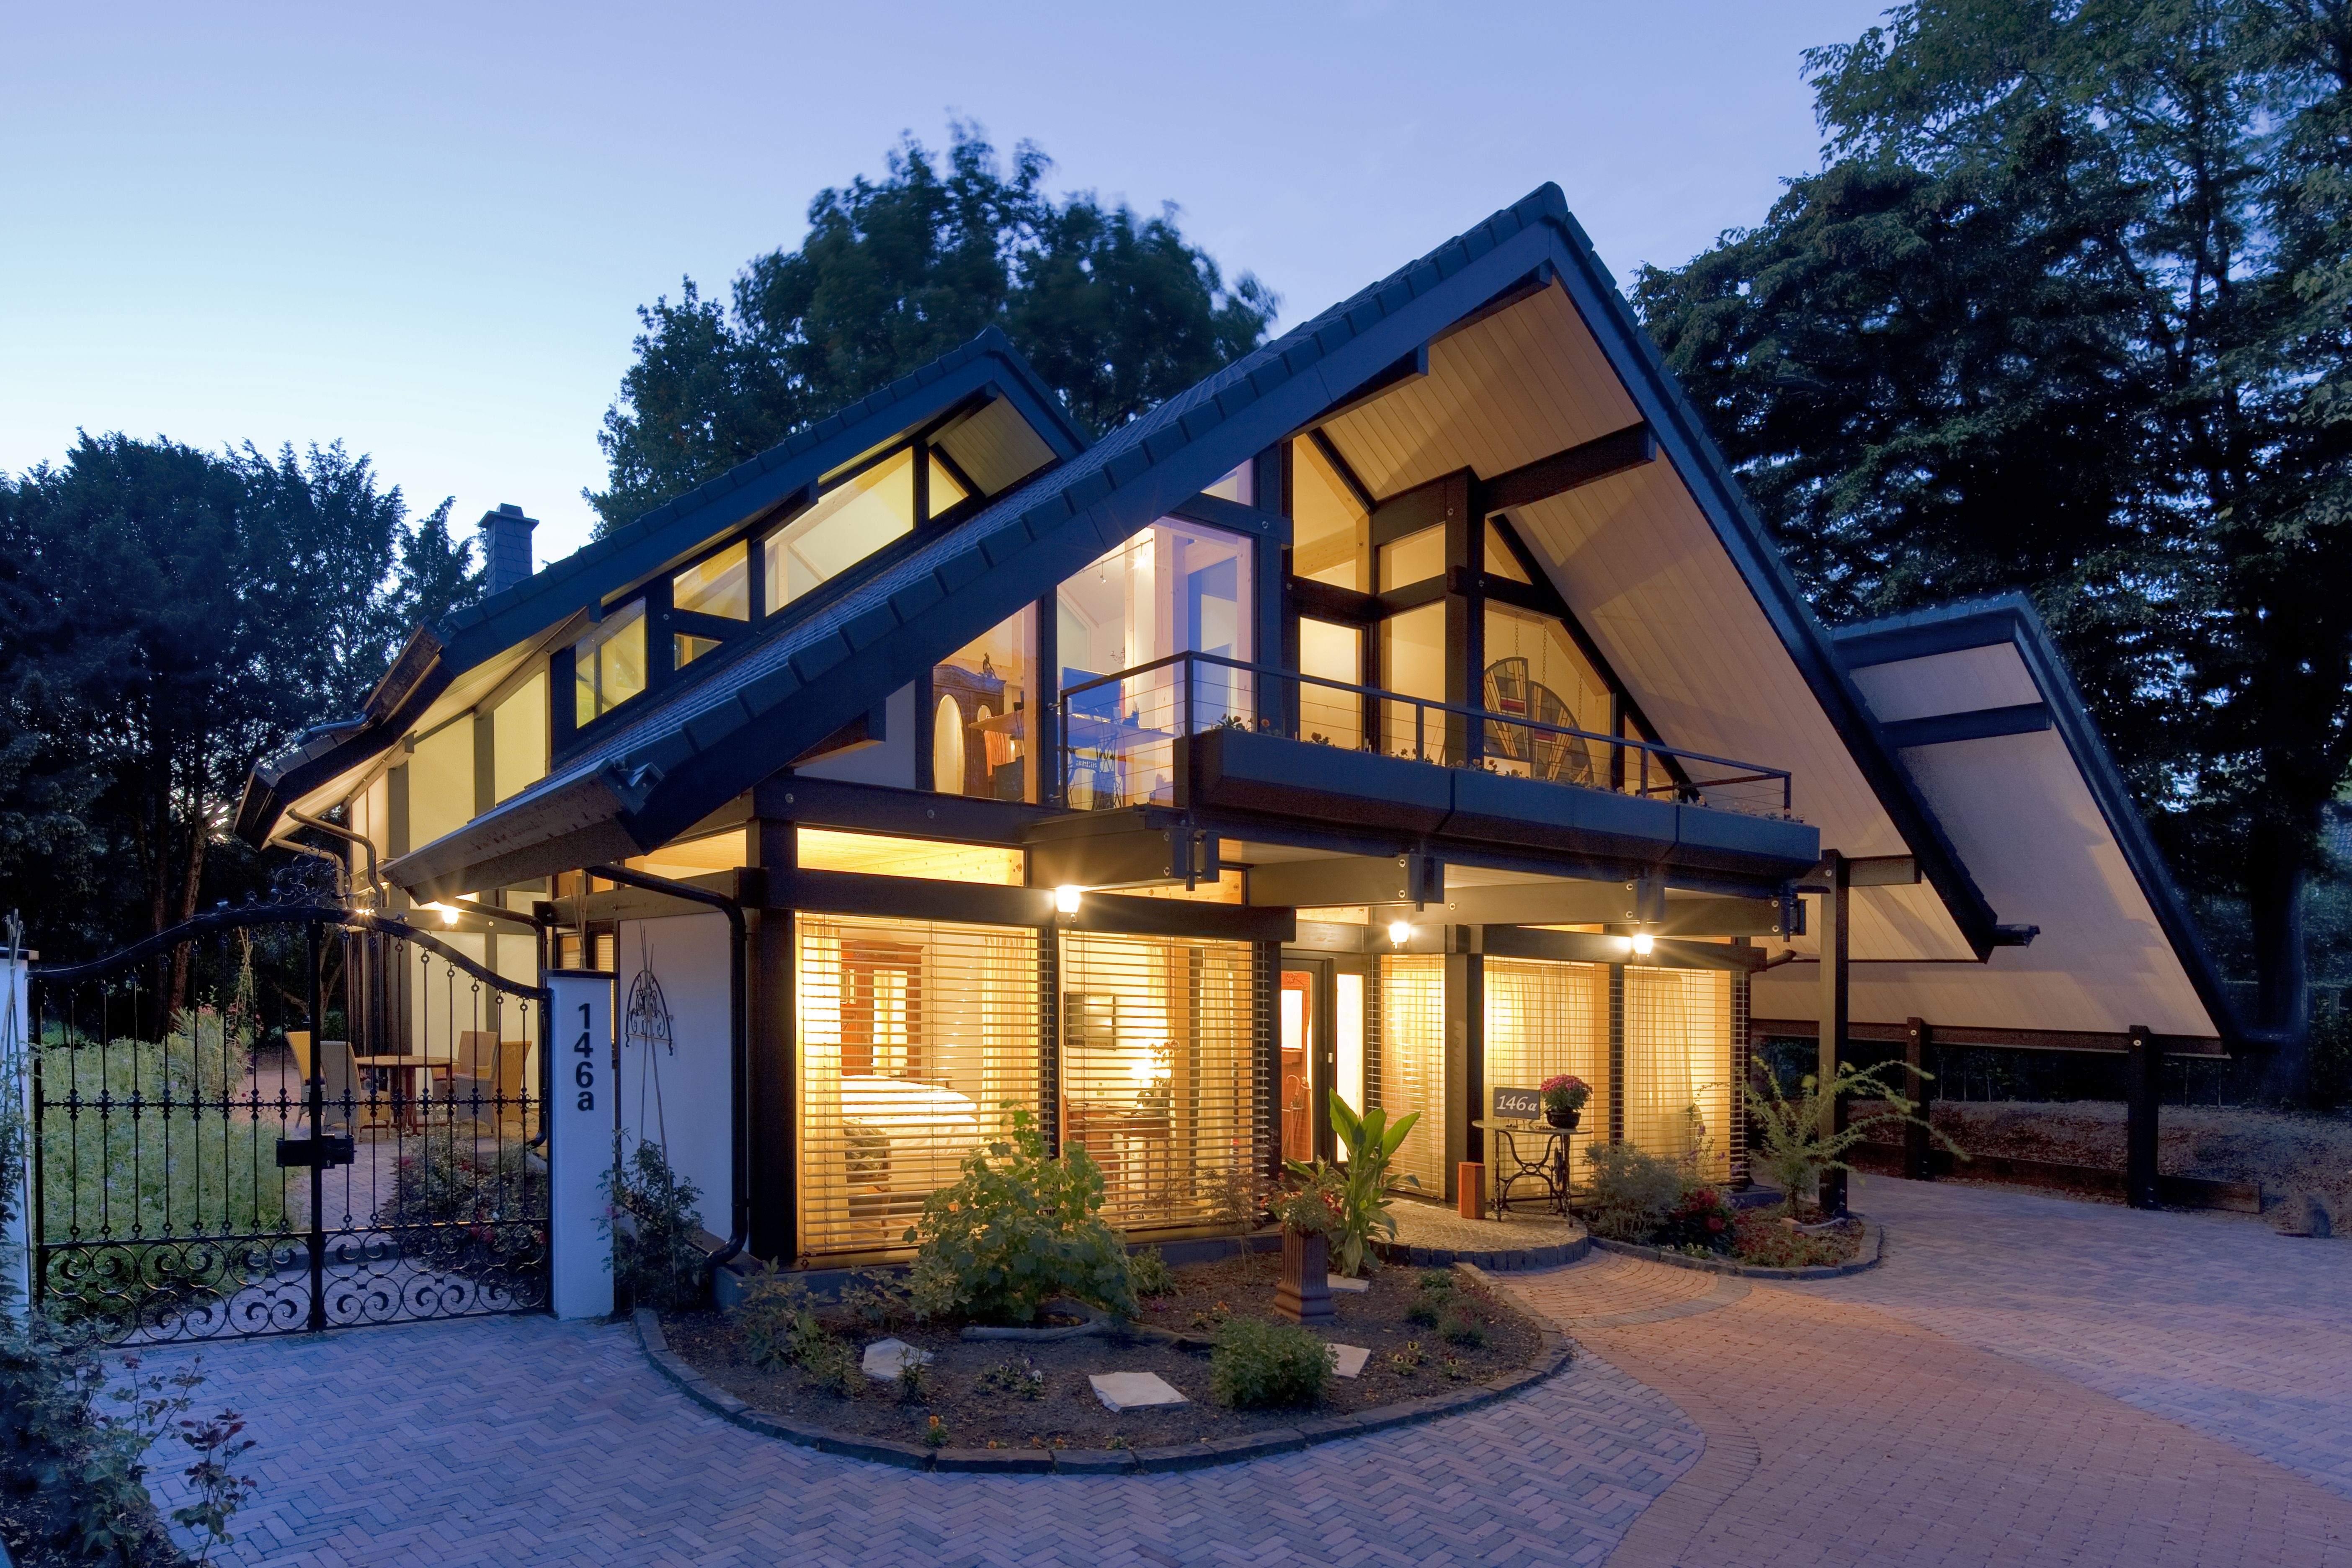
architecture, villa, house, home, cottage, backyard, facade, property, modern, farmhouse, estate, log cabin, siding, real estate, fachwerkhaus, timber framed building, residential area, outdoor structure, wood skeleton, flock home